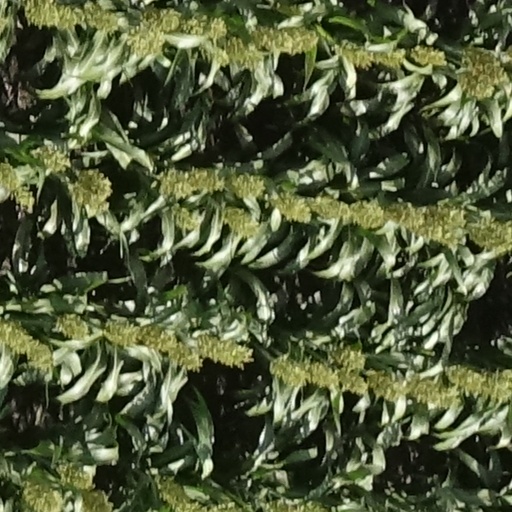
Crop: sorghum